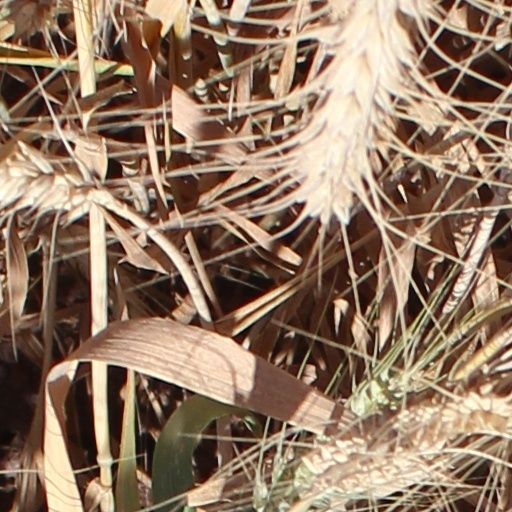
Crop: wheat